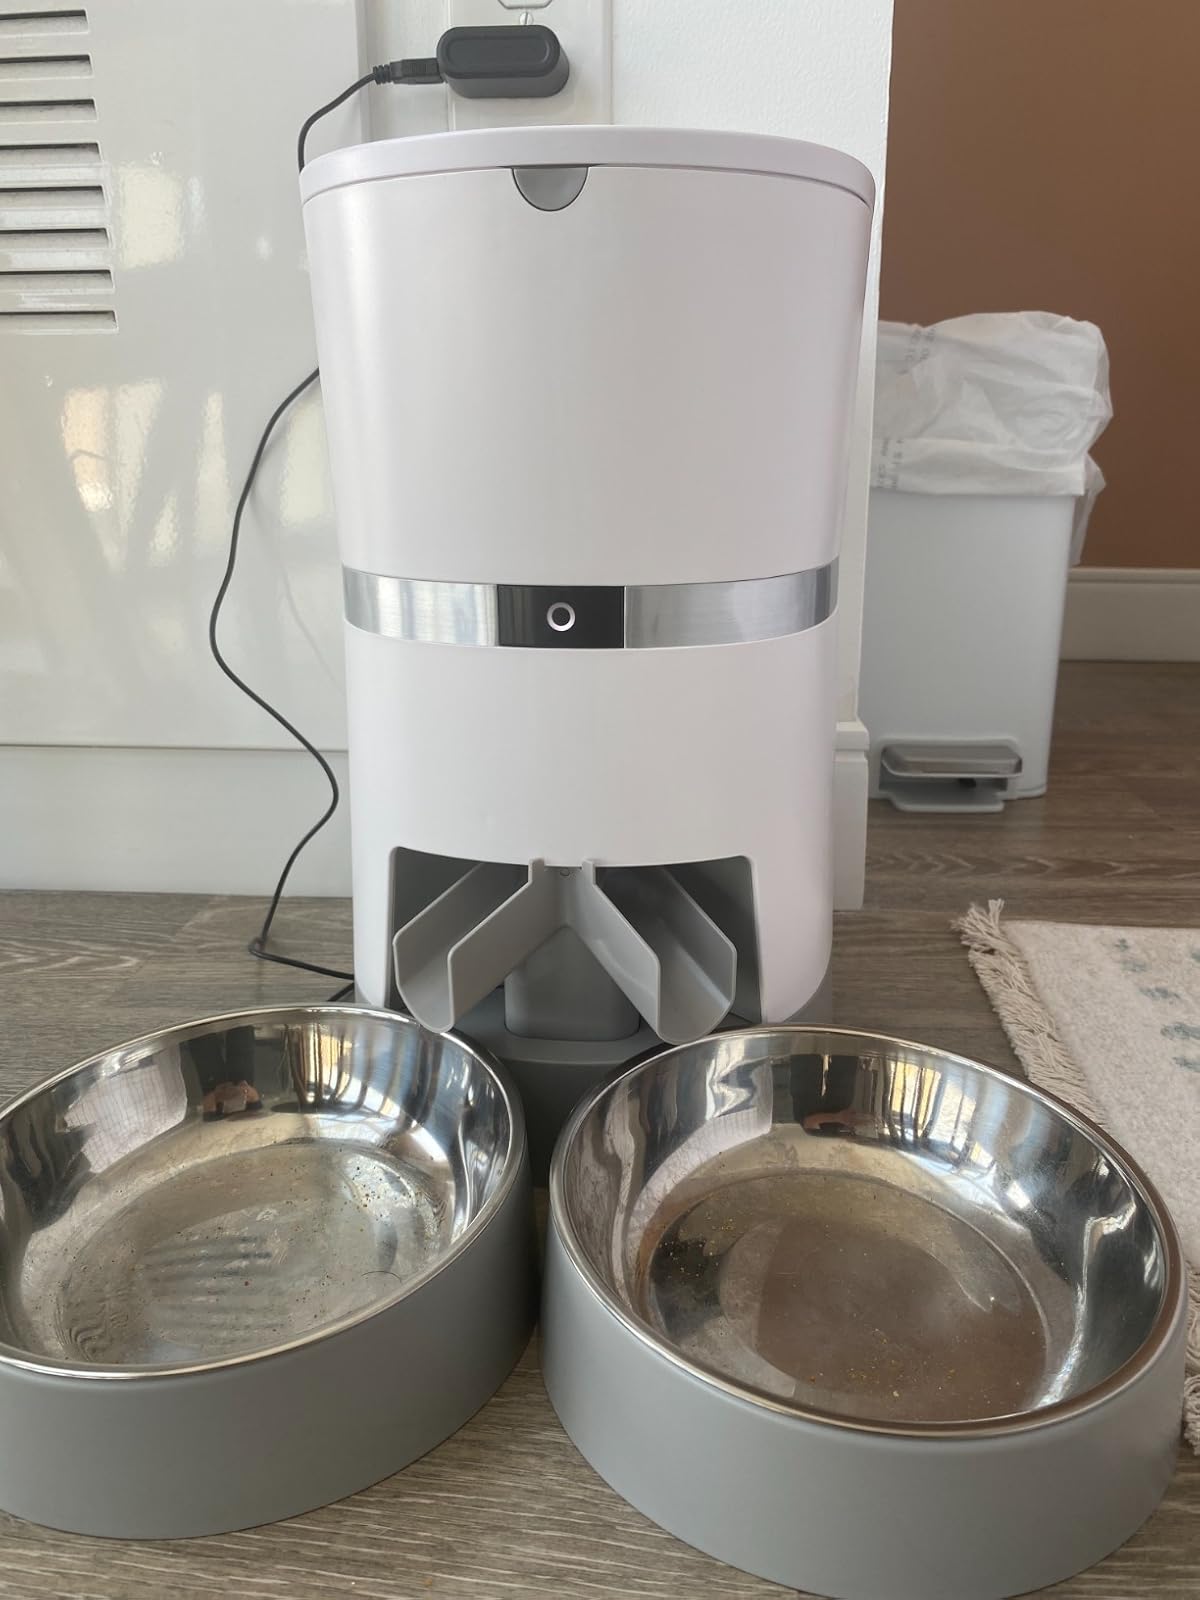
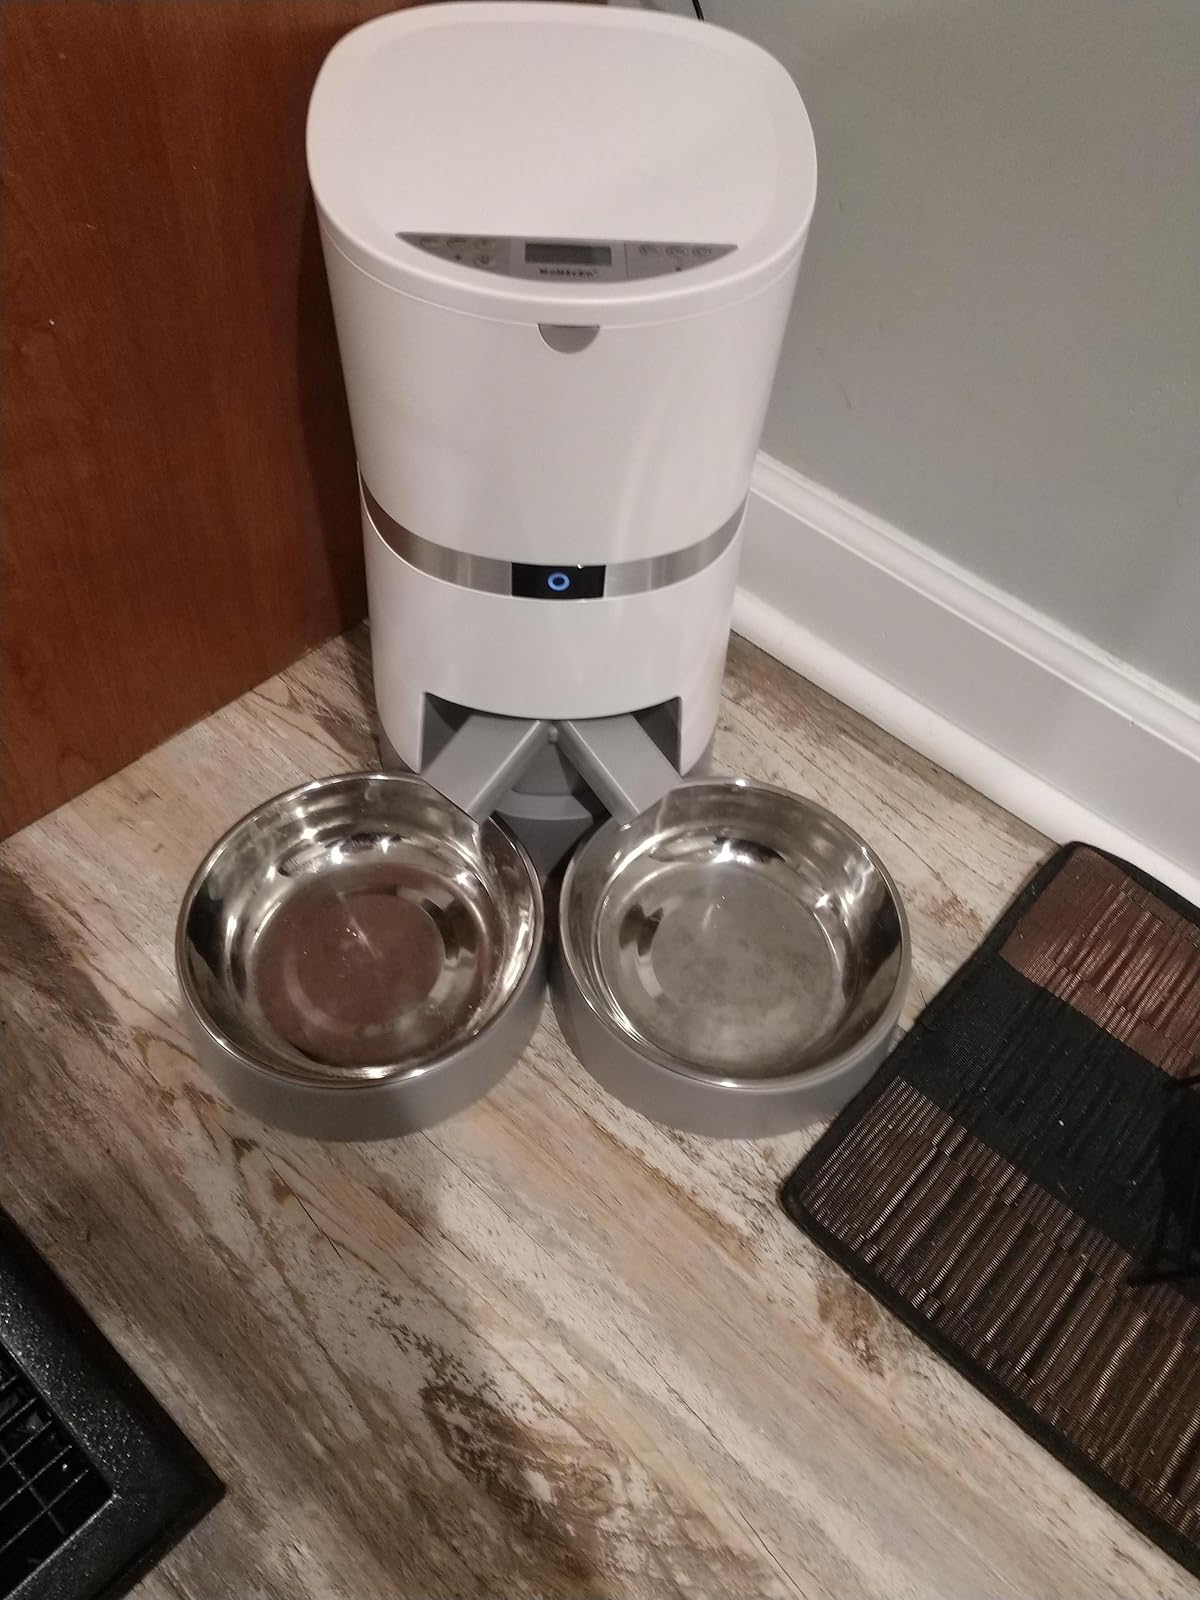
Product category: items_feeder
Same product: yes